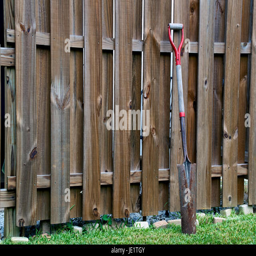
an old rusty shovel is leaning against a wooden fence